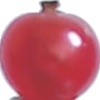
Label: Redcurrant 1